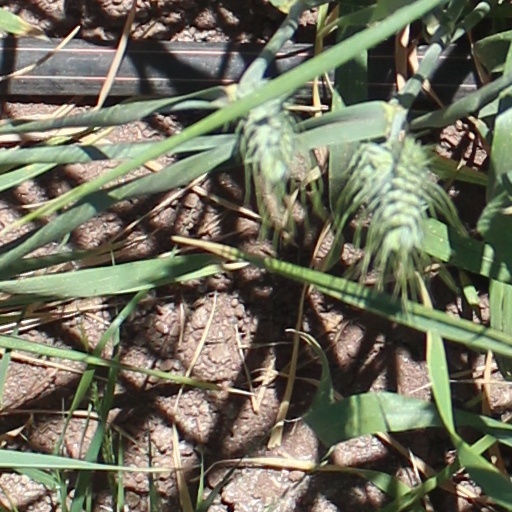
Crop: wheat